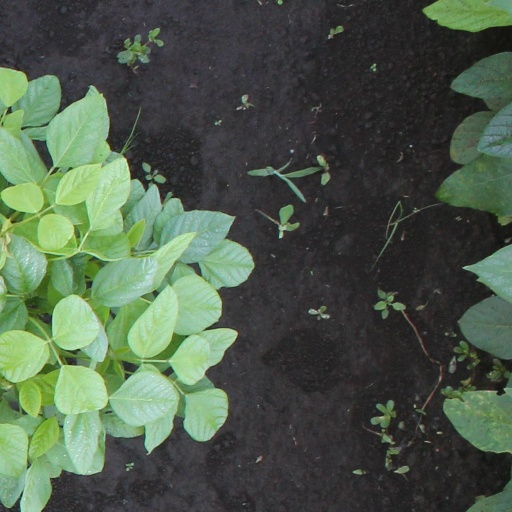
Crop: soybean